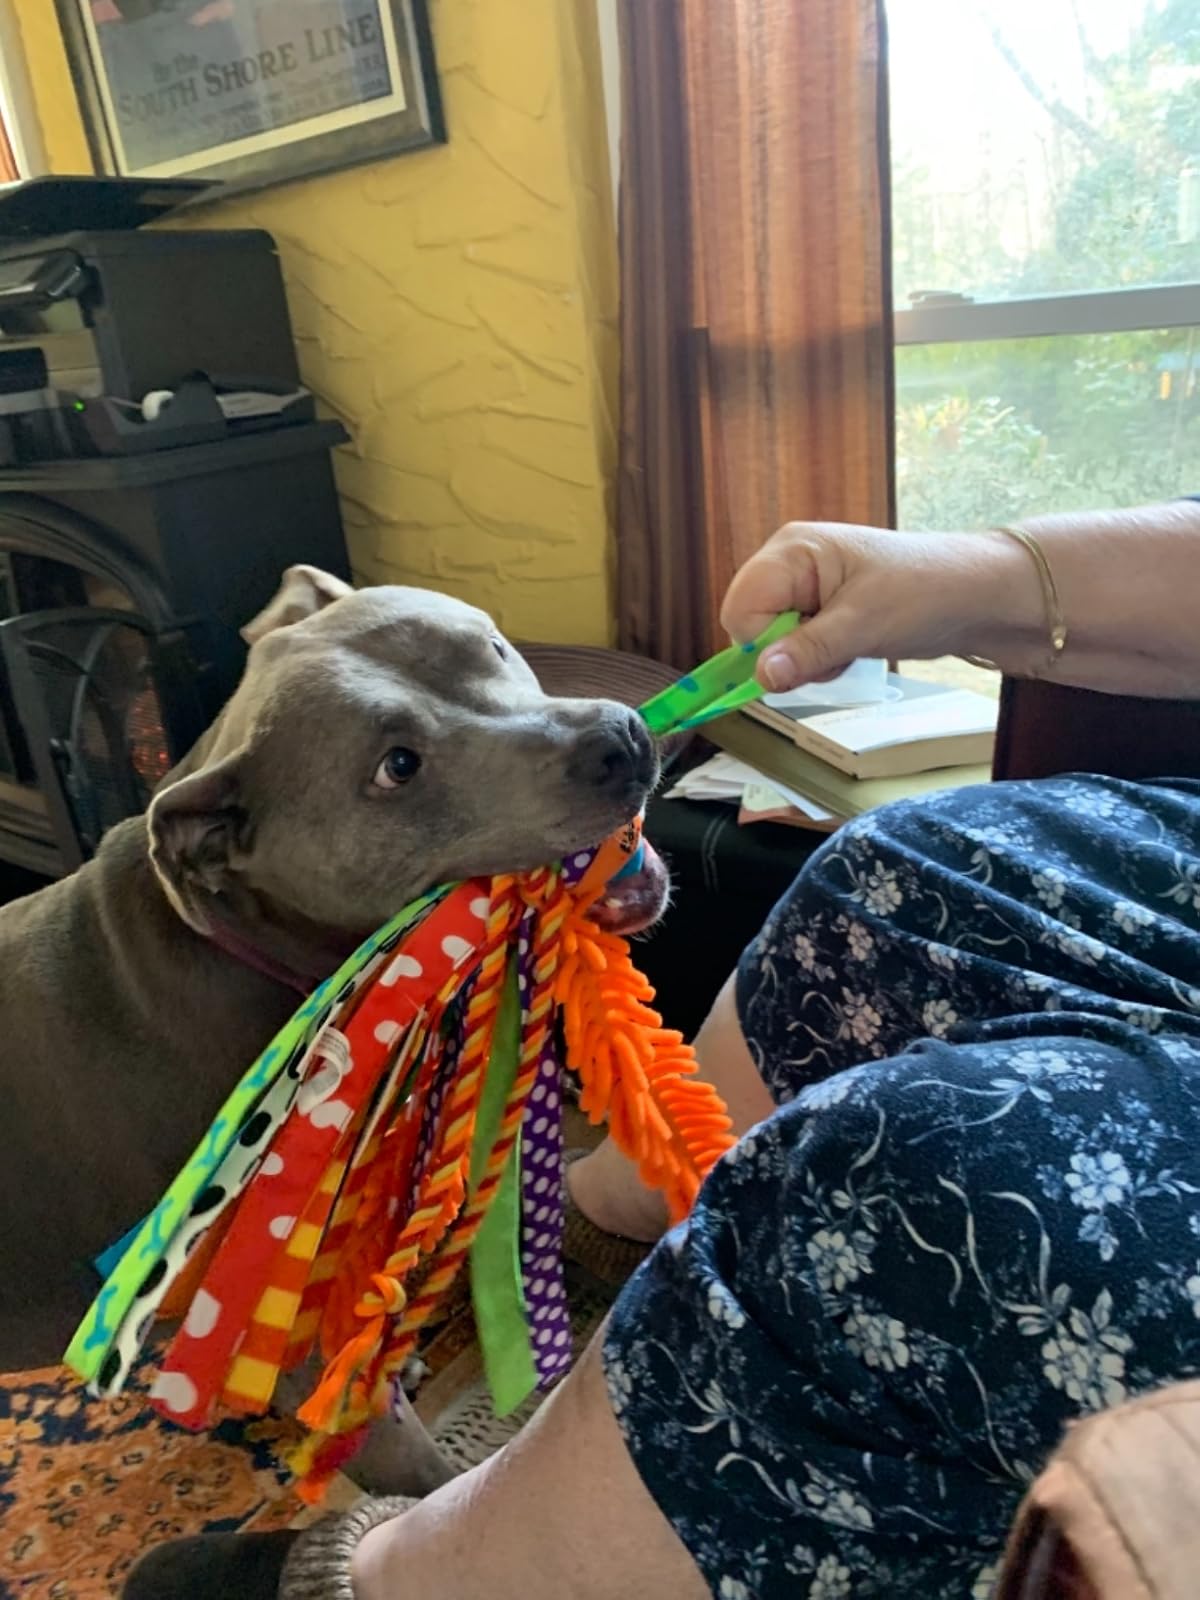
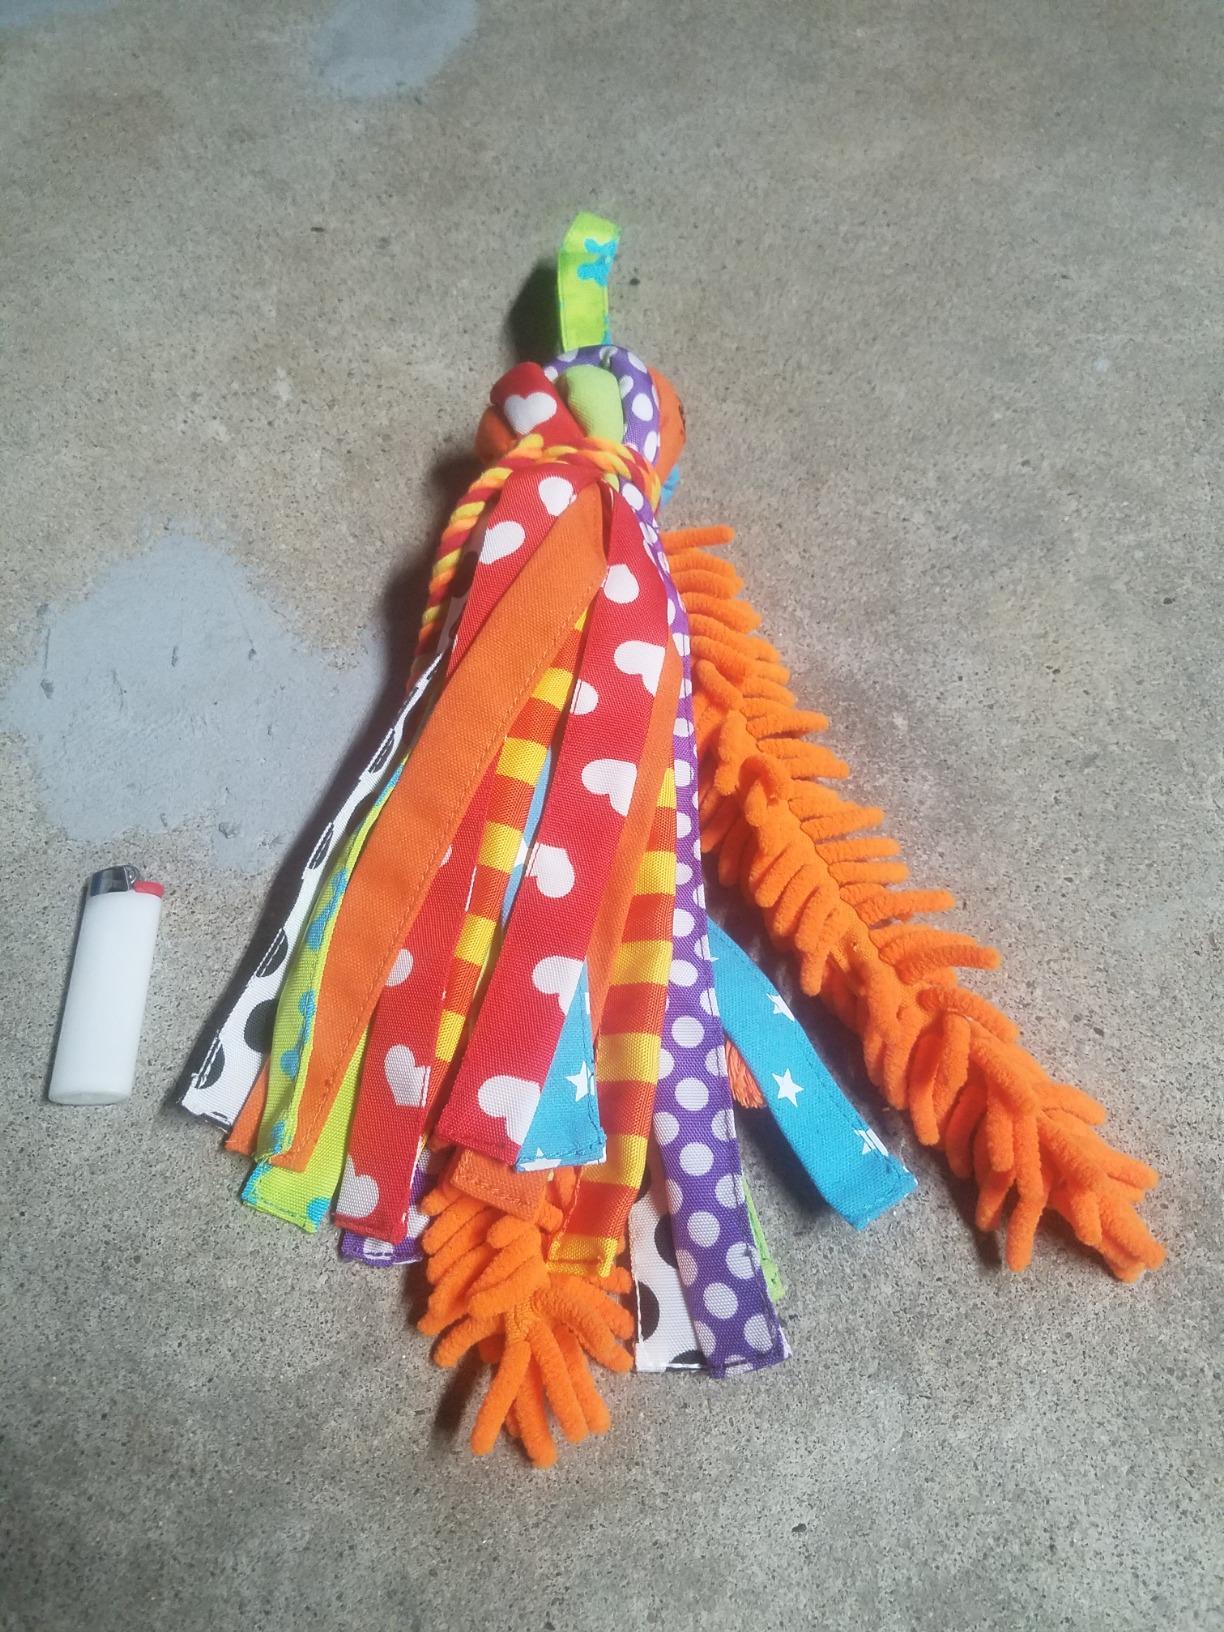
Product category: items_toy
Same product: yes